Betty Boop

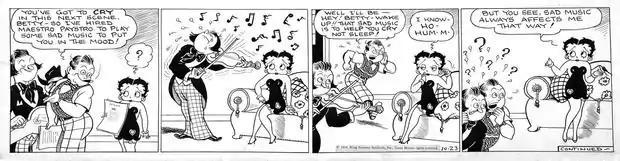
Bud Counihan's "Betty Boop" (October 23, 1934)

In 1993, plans were made for an animated feature film of Betty Boop, but they were later cancelled. The musical storyboard scene of the proposed film can be seen online. The finished reel consists of Betty and her estranged father performing a jazz number together called "Where are you?" Jimmy Rowles and Sue Raney provide the vocals for Betty and Benny Boop.